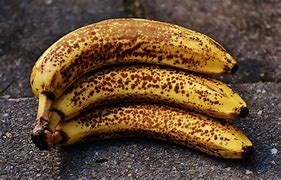
Label: banana